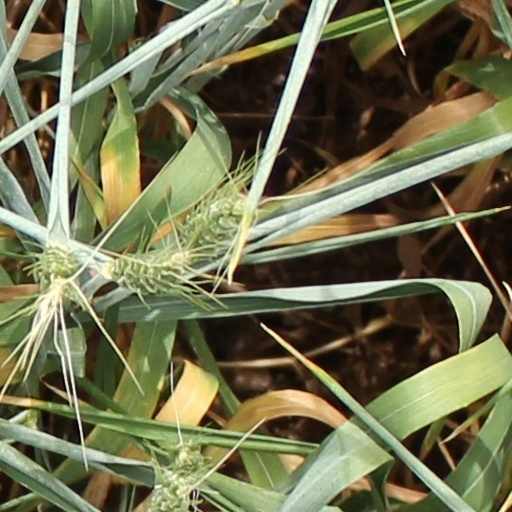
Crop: wheat